Photographic lighting

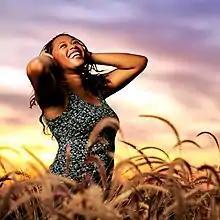
The model was lit on the left with a strobe. The light was warmed with an orange gel to match the sunset.

Photographic lighting refers to how a light source, artificial or natural, illuminates the scene or subject that is photographed; put simply, it is lighting in regards to photography. Photographers can manipulate the positioning and the quality of a light source to create visual effects, potentially changing aspects of the photograph such as clarity, tone and saturation to create an accurate rendition of the scene.